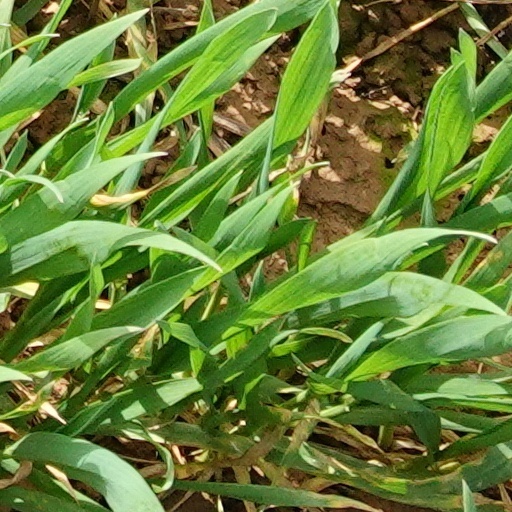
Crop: wheat